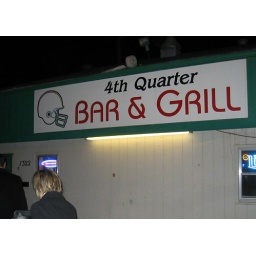
Never wear leather pants to a dive bar in Council Bluffs, Iowa.